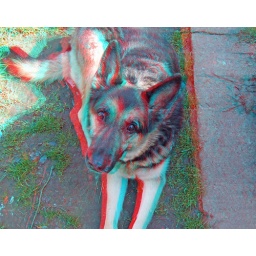
German Shepherd Dog ( Alsation ) in anaglyph 3D Stereo red blue glasses to view